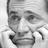
Emotion: sad